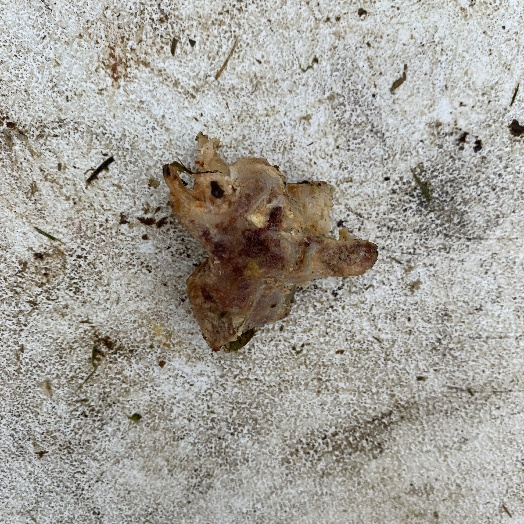
Label: generalcompost